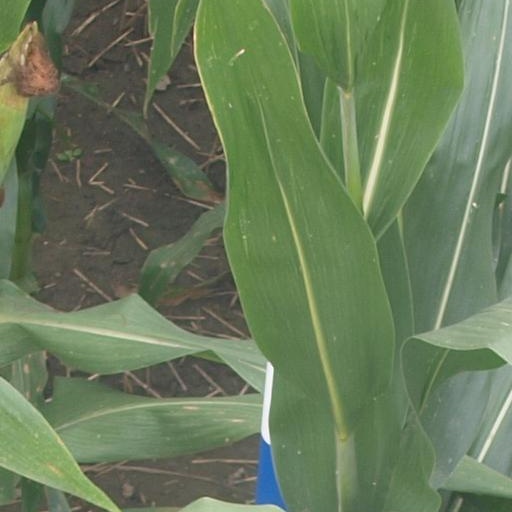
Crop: maize; corn